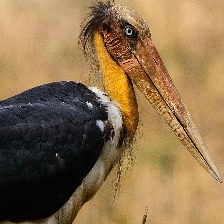
Species: LESSER ADJUTANT
Scientific name: LEPTOPTILOS JAVANICUS
ImageNet parent category: white_stork